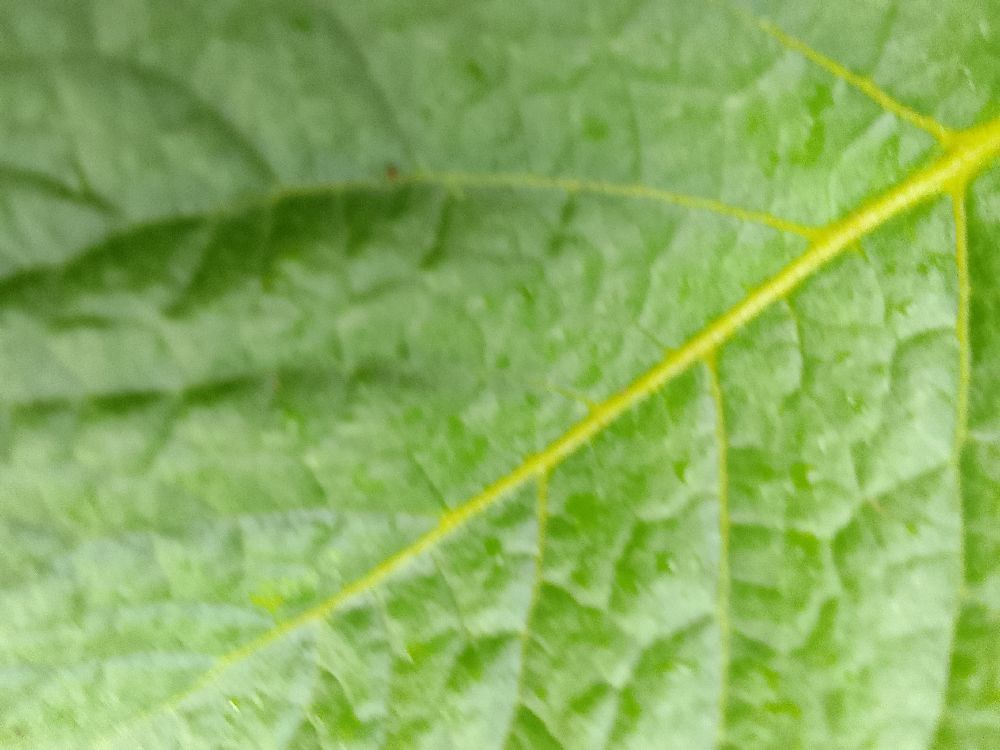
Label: Healthy